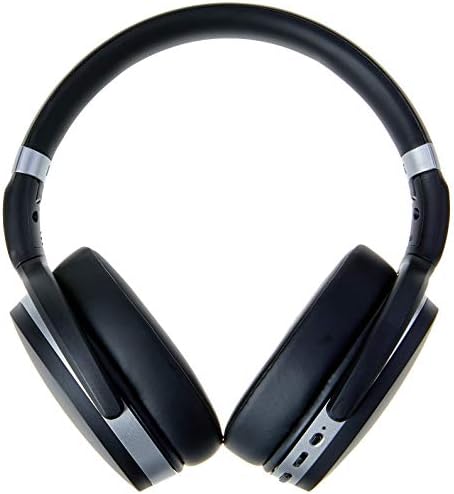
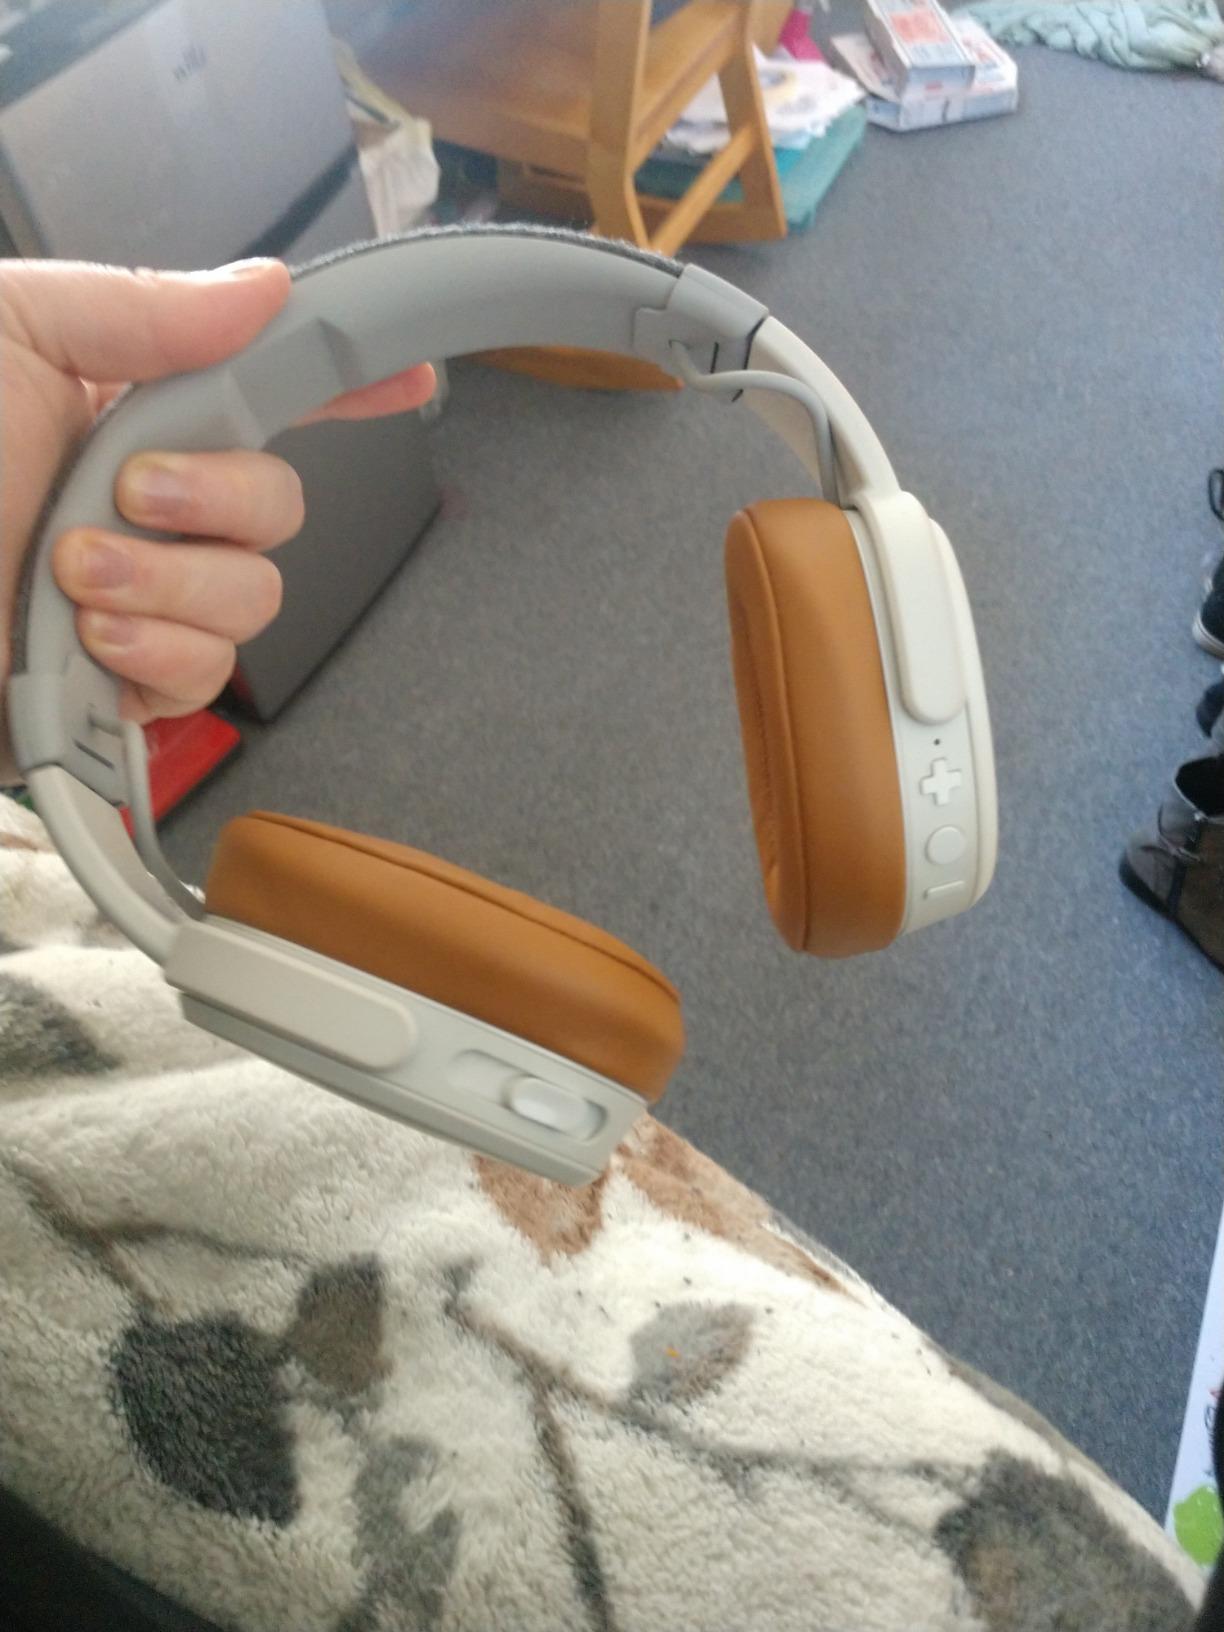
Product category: headphones
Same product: no